List of birds of Albania

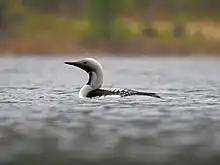

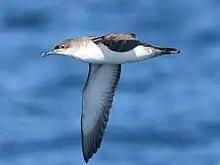

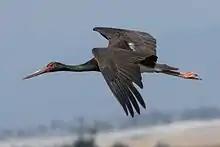

Scolopacidae is a large diverse family of small to medium-sized shorebirds including the sandpipers, curlews, godwits, shanks, tattlers, woodcocks, snipes, dowitchers and phalaropes. The majority of these species eat small invertebrates picked out of the mud or soil. Variation in length of legs and bills enables multiple species to feed in the same habitat, particularly on the coast, without direct competition for food.